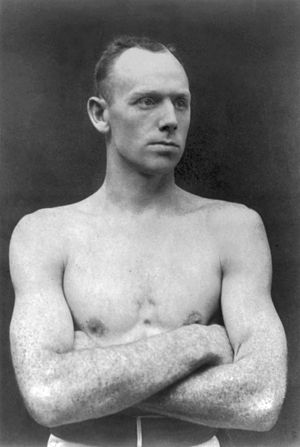
Bob Fitzsimmons
Bob Fitzsimmons
"Robert James ""Bob"" Fitzsimmons var verdensmester i sværvægt i perioden 1897-1899.